Architecture of Melbourne

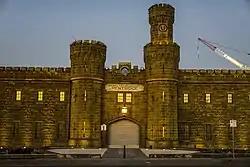
HM Prison Pentridge built in 1851 to address the explosion of crime from the early gold rush, is one of the most distinctive and intact of Melbourne's large bluestone buildings.

Devonshire Arms Hotel in Fitzroy (1843) a modest Georgian style building is the oldest extant hotel in the city. Job Warehouse (54-62 Bourke Street) (1848-1849), a double storey building in the Georgian style is the oldest surviving row and typical of the era, though slightly modified. Oddfellows Hotel (1848-1850) is another early example. The John Smith Residence (1848-1852) is the oldest surviving residence built in the Hoddle Grid, though the Georgian style home later had an additional storey added. A two-storey colonial regency style shop on the corner of King and Latrobe Street (1850) is recognised as the oldest known building in the Hoddle Grid with an unmodified original appearance. The Duke of Wellington Hotel on Flinders Street (1850), another modest two-storey Georgian style building, is also believed to date to this era and is cited as the oldest public bar in the Hoddle Grid. Another building known as the Black Eagle Hotel was built in 1850 as two storey Georgian terraces in Little Lonsdale street may have operated as a hotel from the outset. By the 1850s the city centre's early subdivisions began to fill in and consisted of fragmented rows of attached buildings, most a couple of storeys high serviced by rear laneways, a plan which helped dictate the form of many buildings in the subsequent decades.